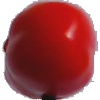
Label: Tomato 2